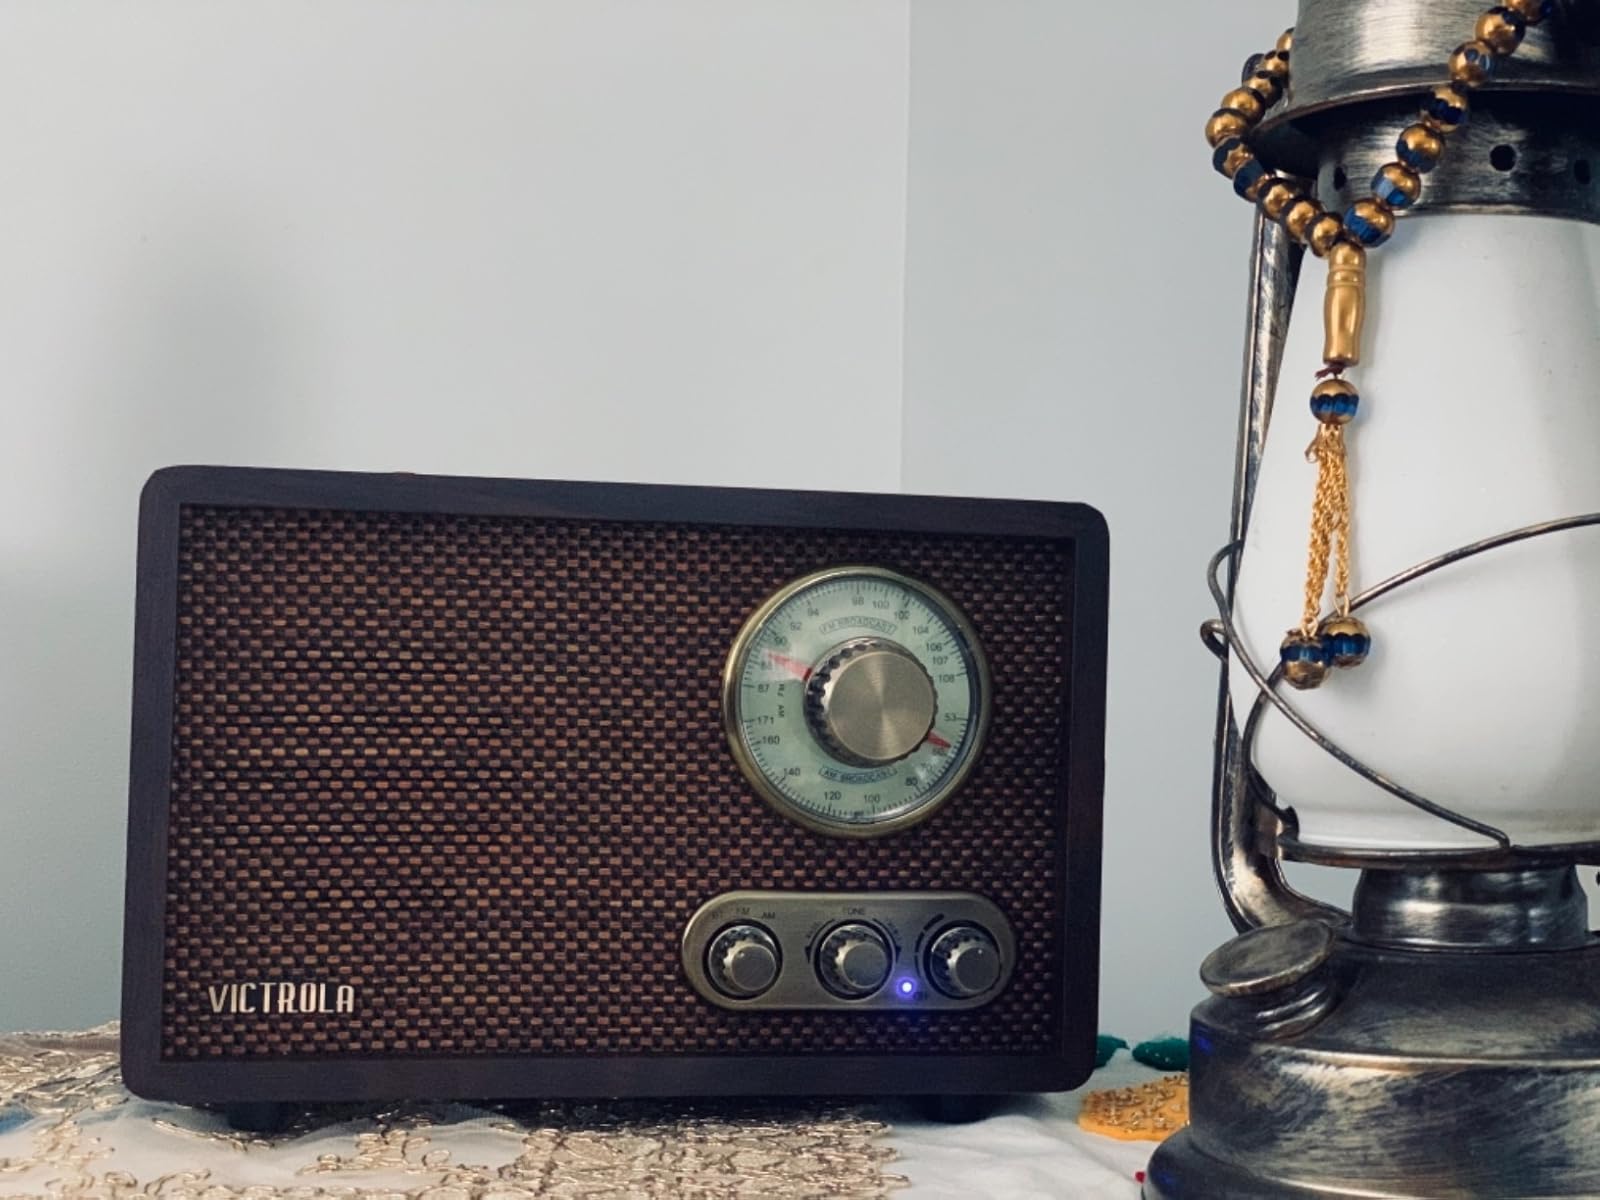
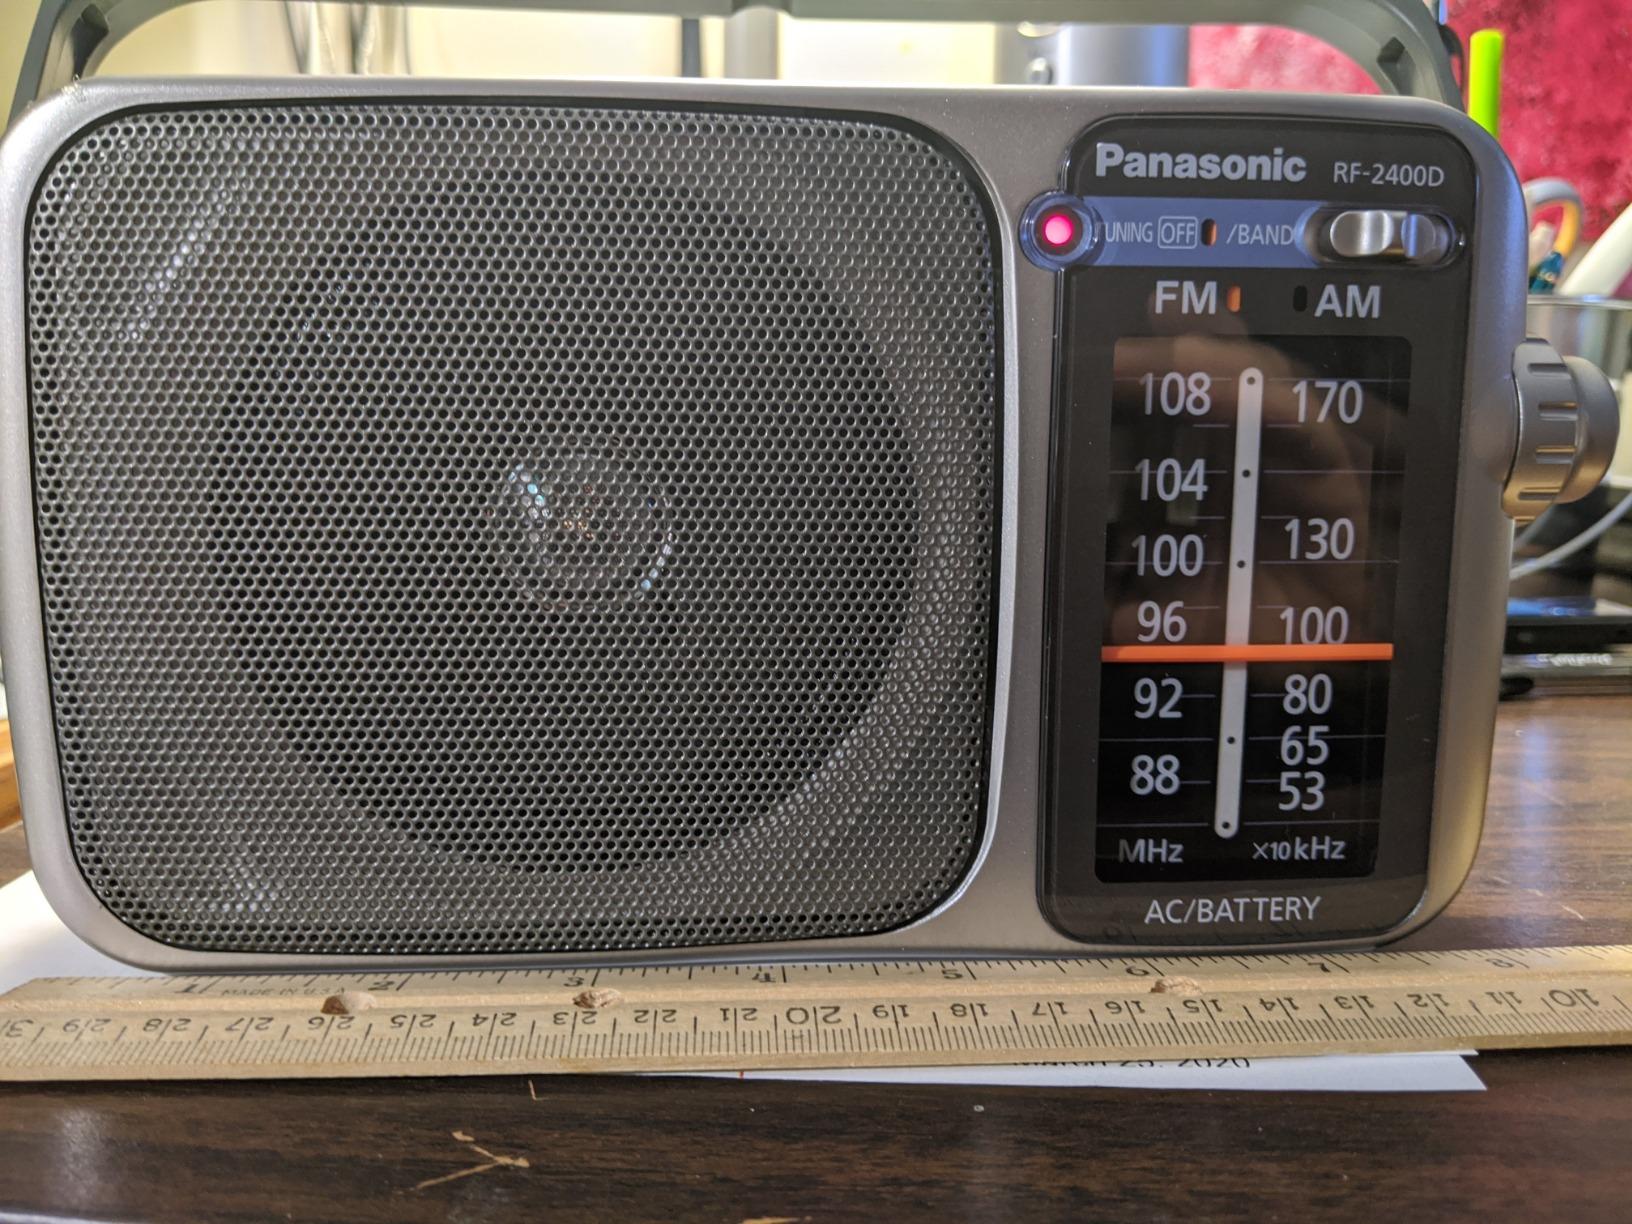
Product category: radio
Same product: no